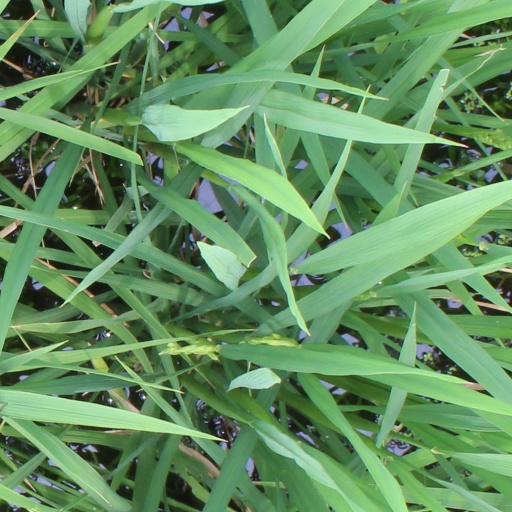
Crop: rice